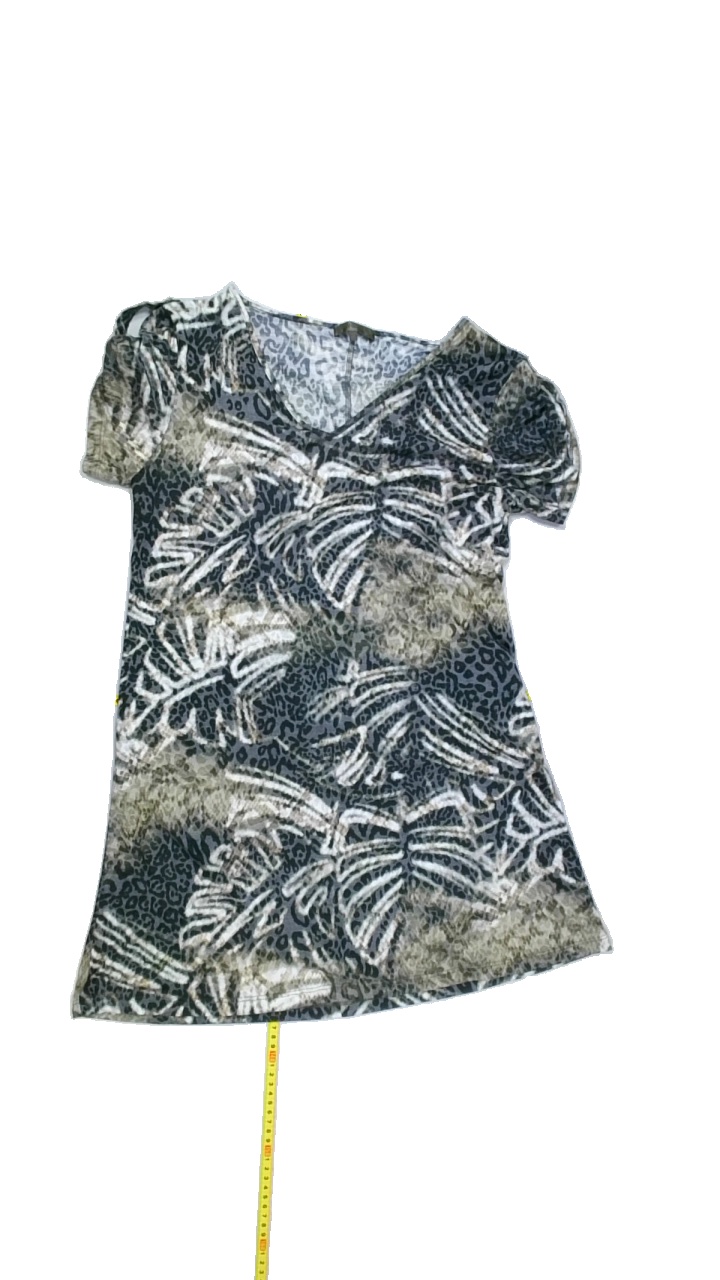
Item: Top (Ladies)
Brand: Rosebud
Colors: Black, White, Green, Grey
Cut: Long, V-collar
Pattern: Animal print
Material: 65% poly 35% visc
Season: All
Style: No trend
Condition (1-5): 2
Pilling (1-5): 2
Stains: No
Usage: Export
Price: <50